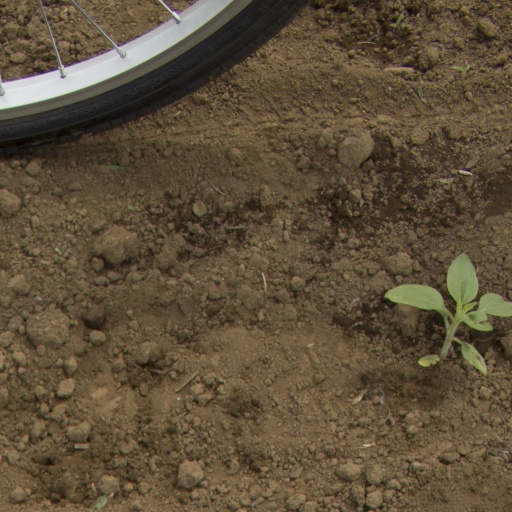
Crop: Jerusalem artichoke